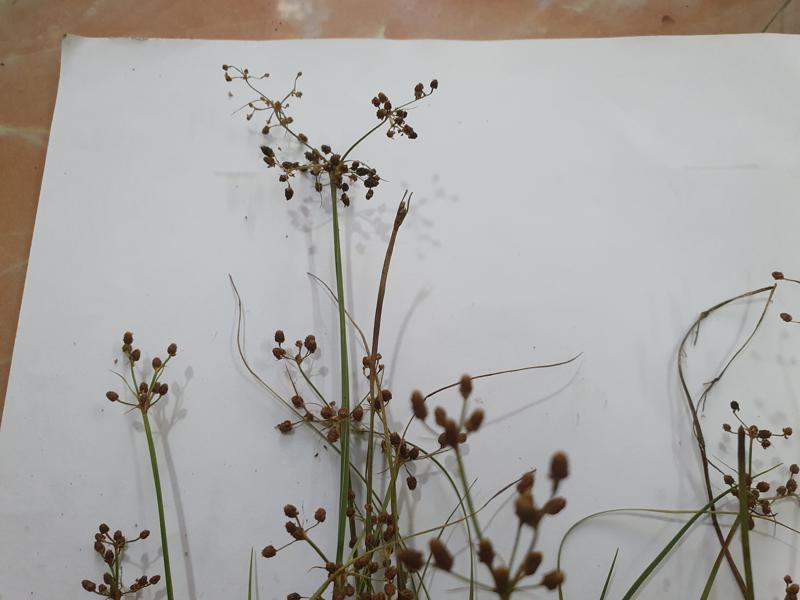
Weed species: Fimbristylis littoralis